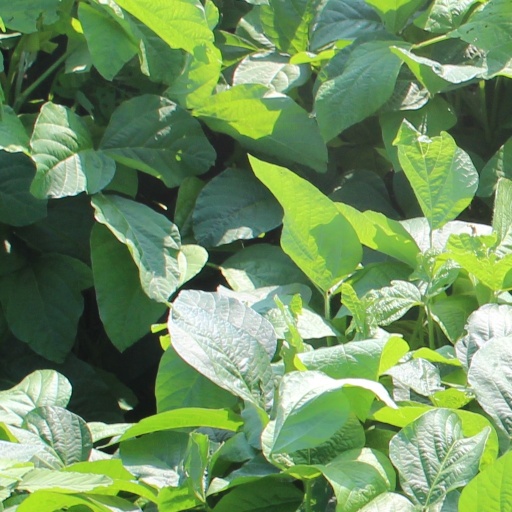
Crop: soybean